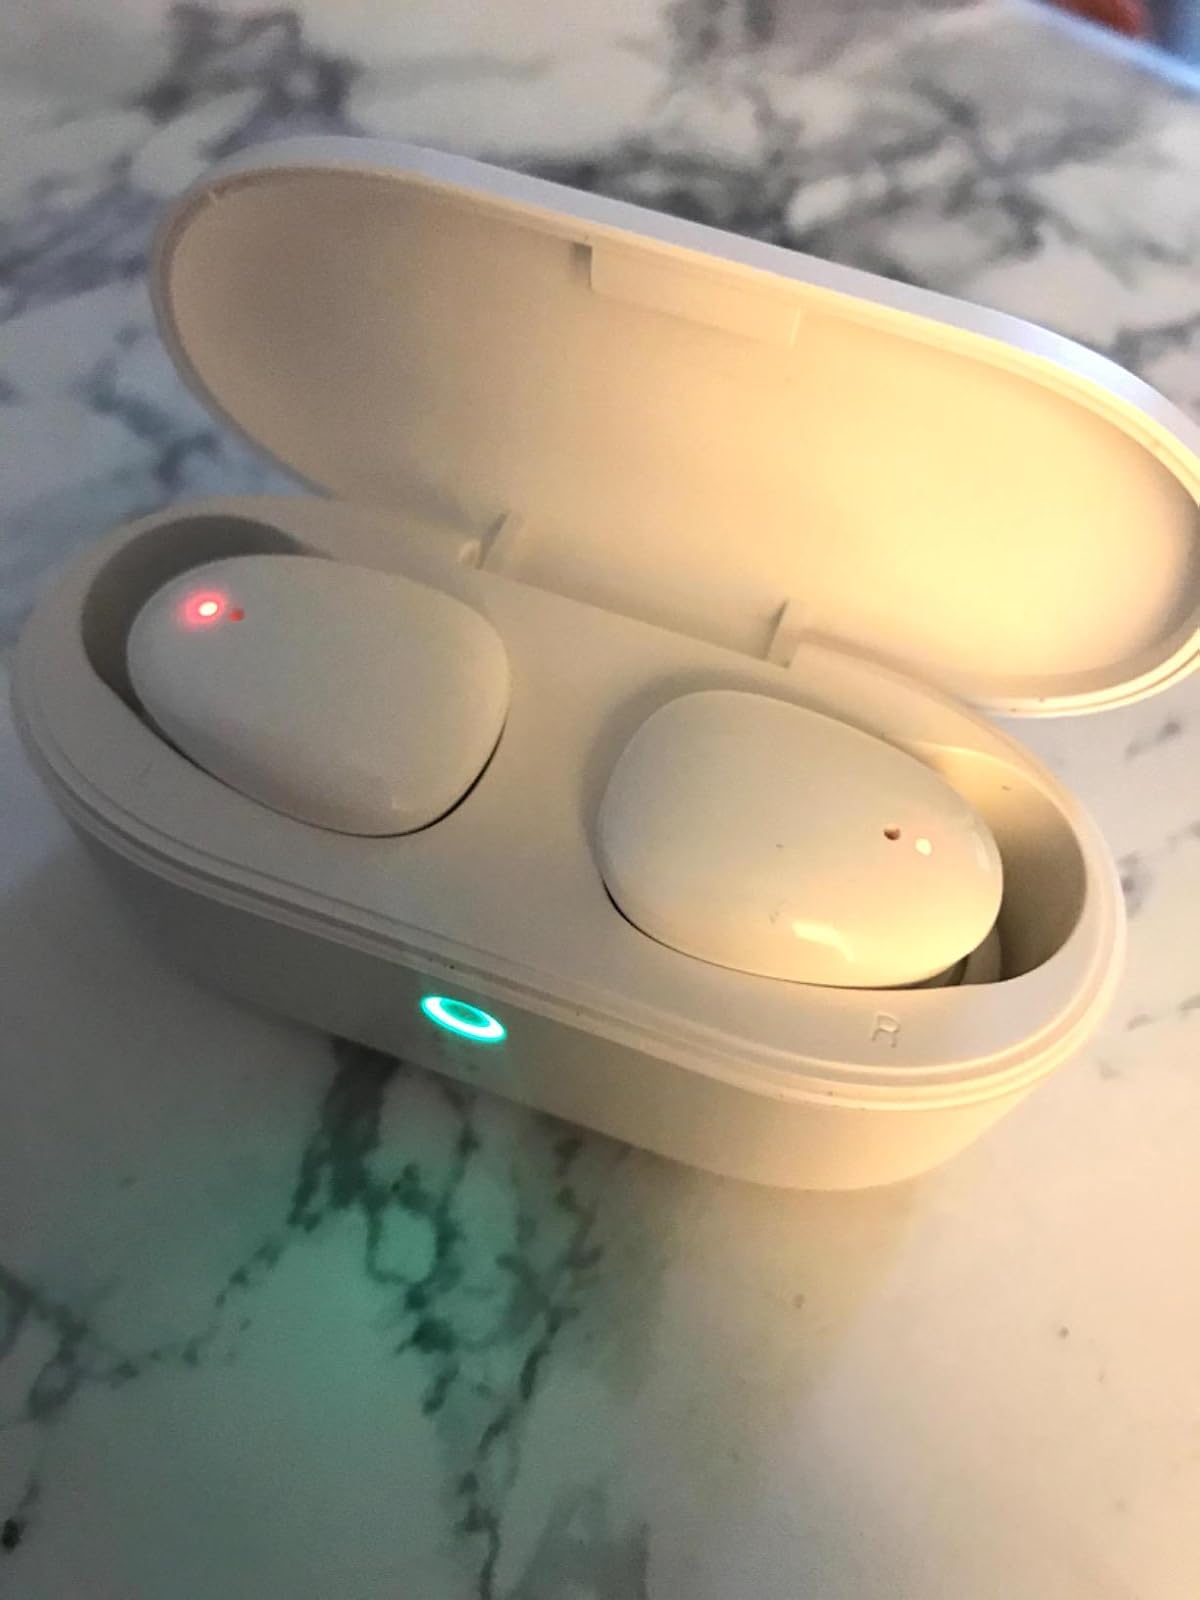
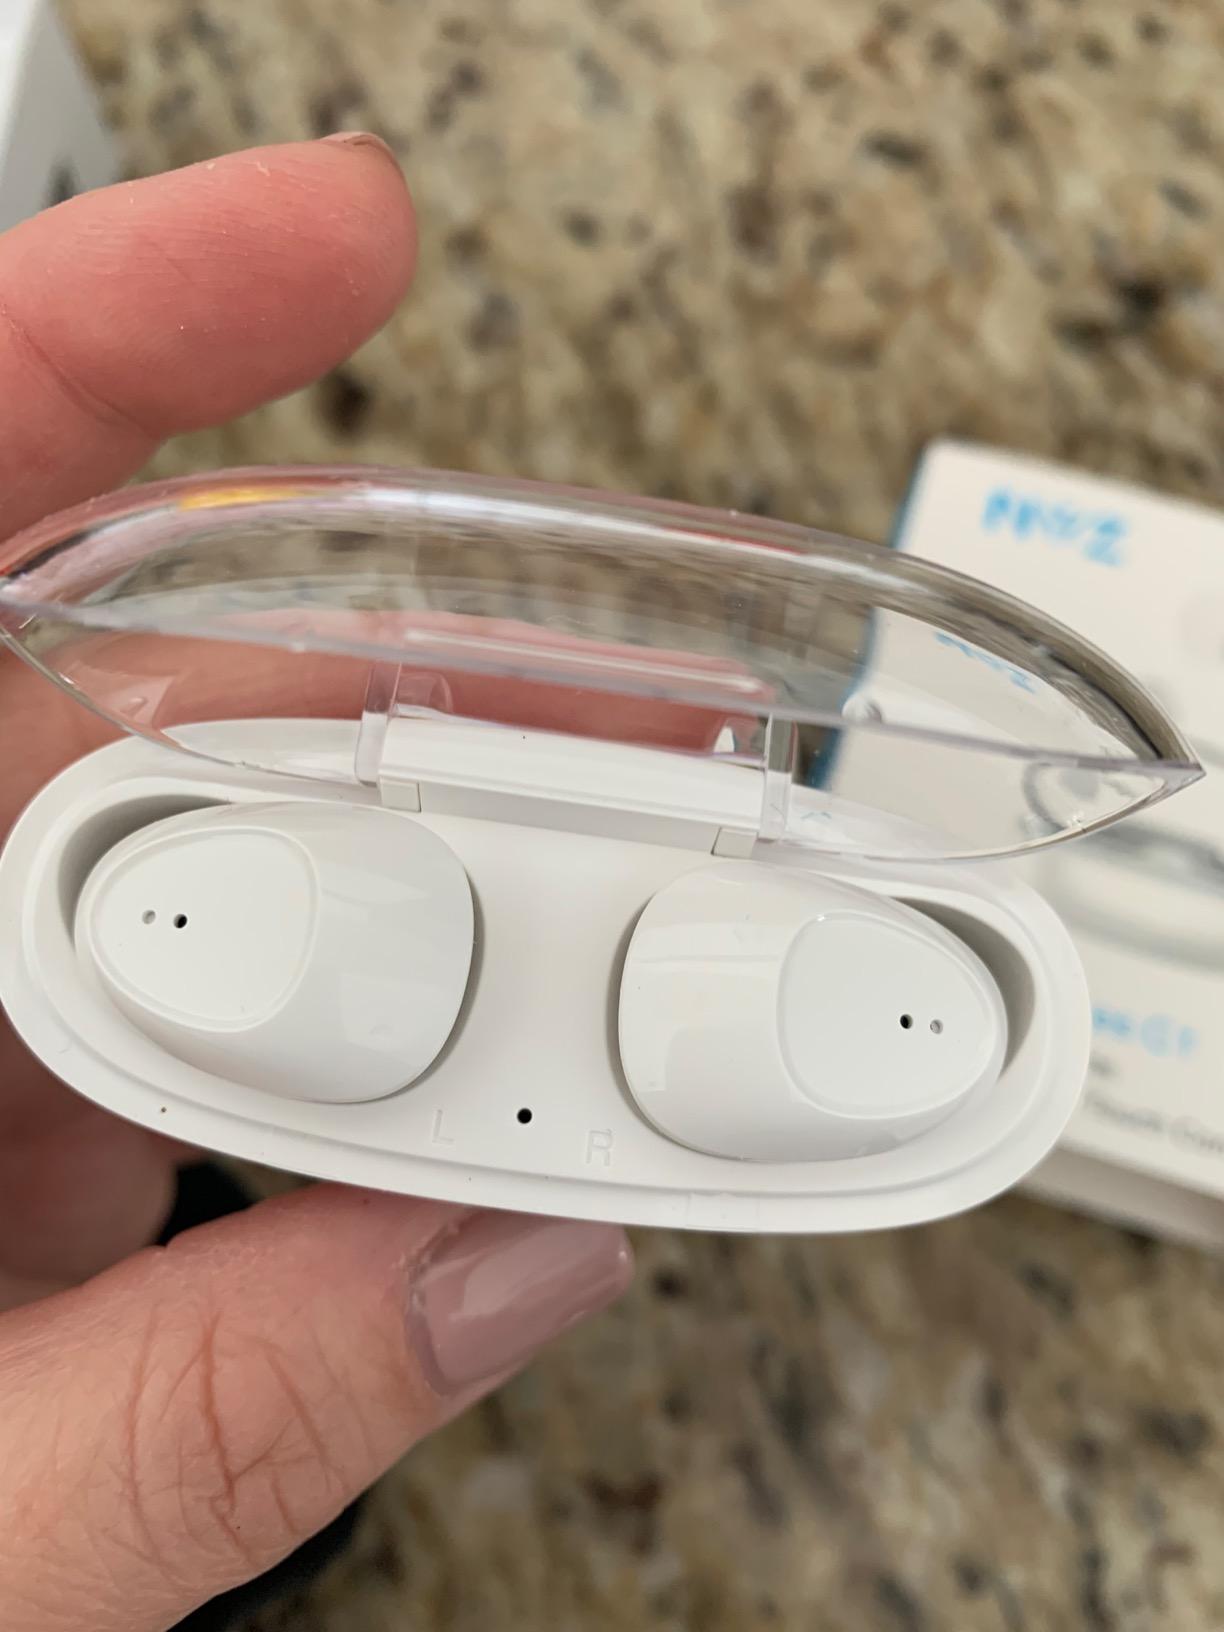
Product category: earbuds
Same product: no